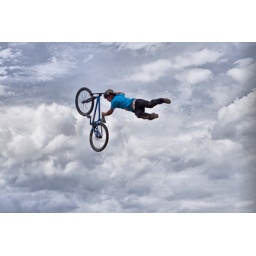
Rider in the sky doing a superman seat grab...